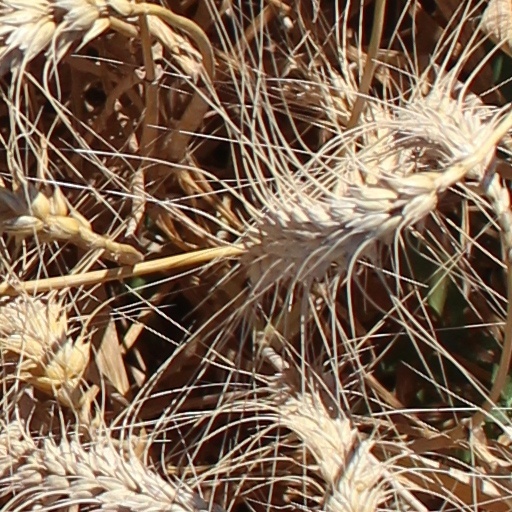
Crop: wheat